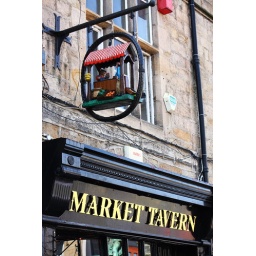
Nice recent 3D sign - Market Tavern in Durham market place